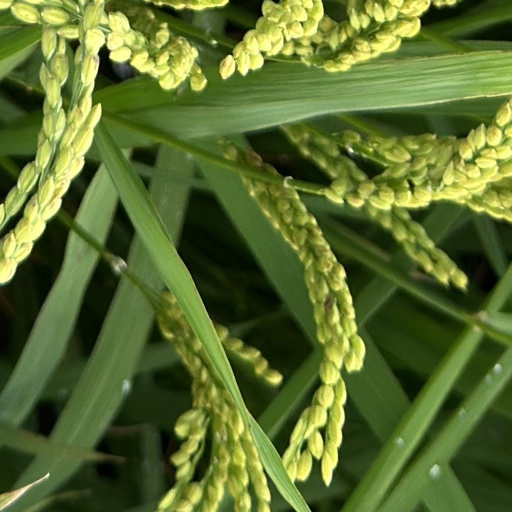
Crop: rice